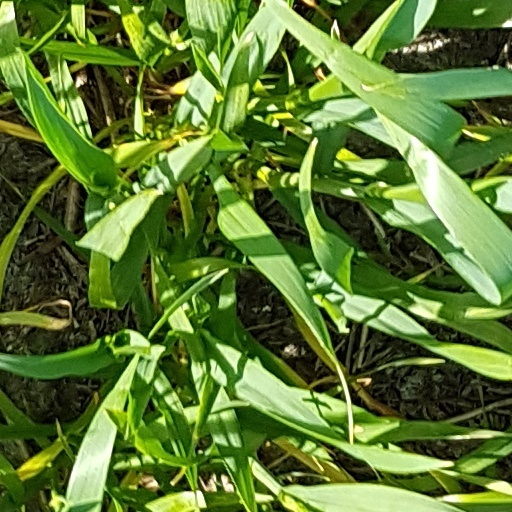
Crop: wheat